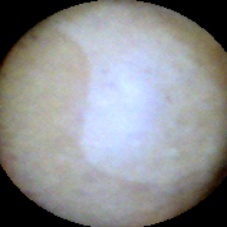
Label: Intact